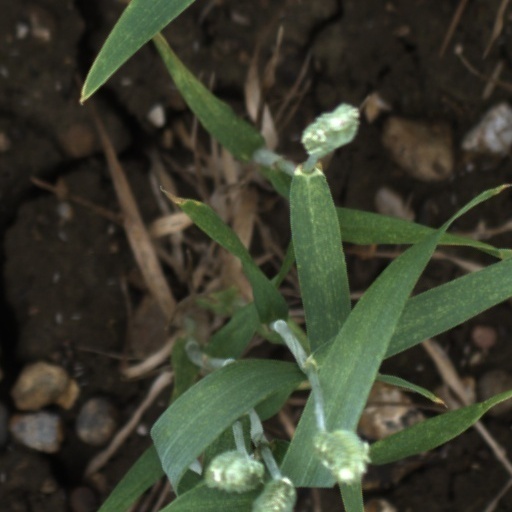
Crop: wheat